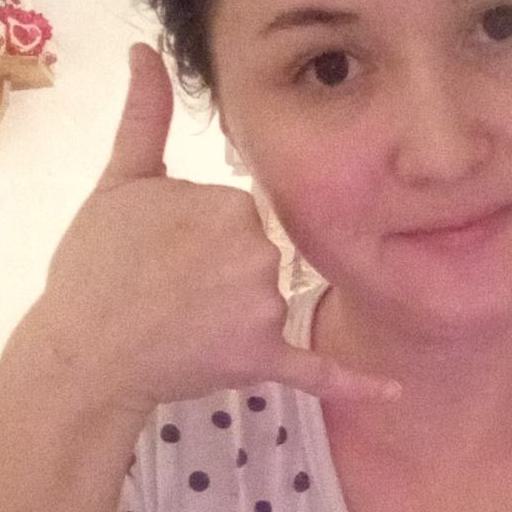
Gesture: call